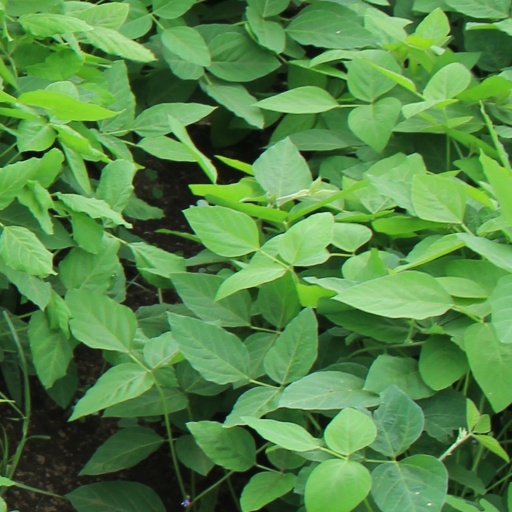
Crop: soybean